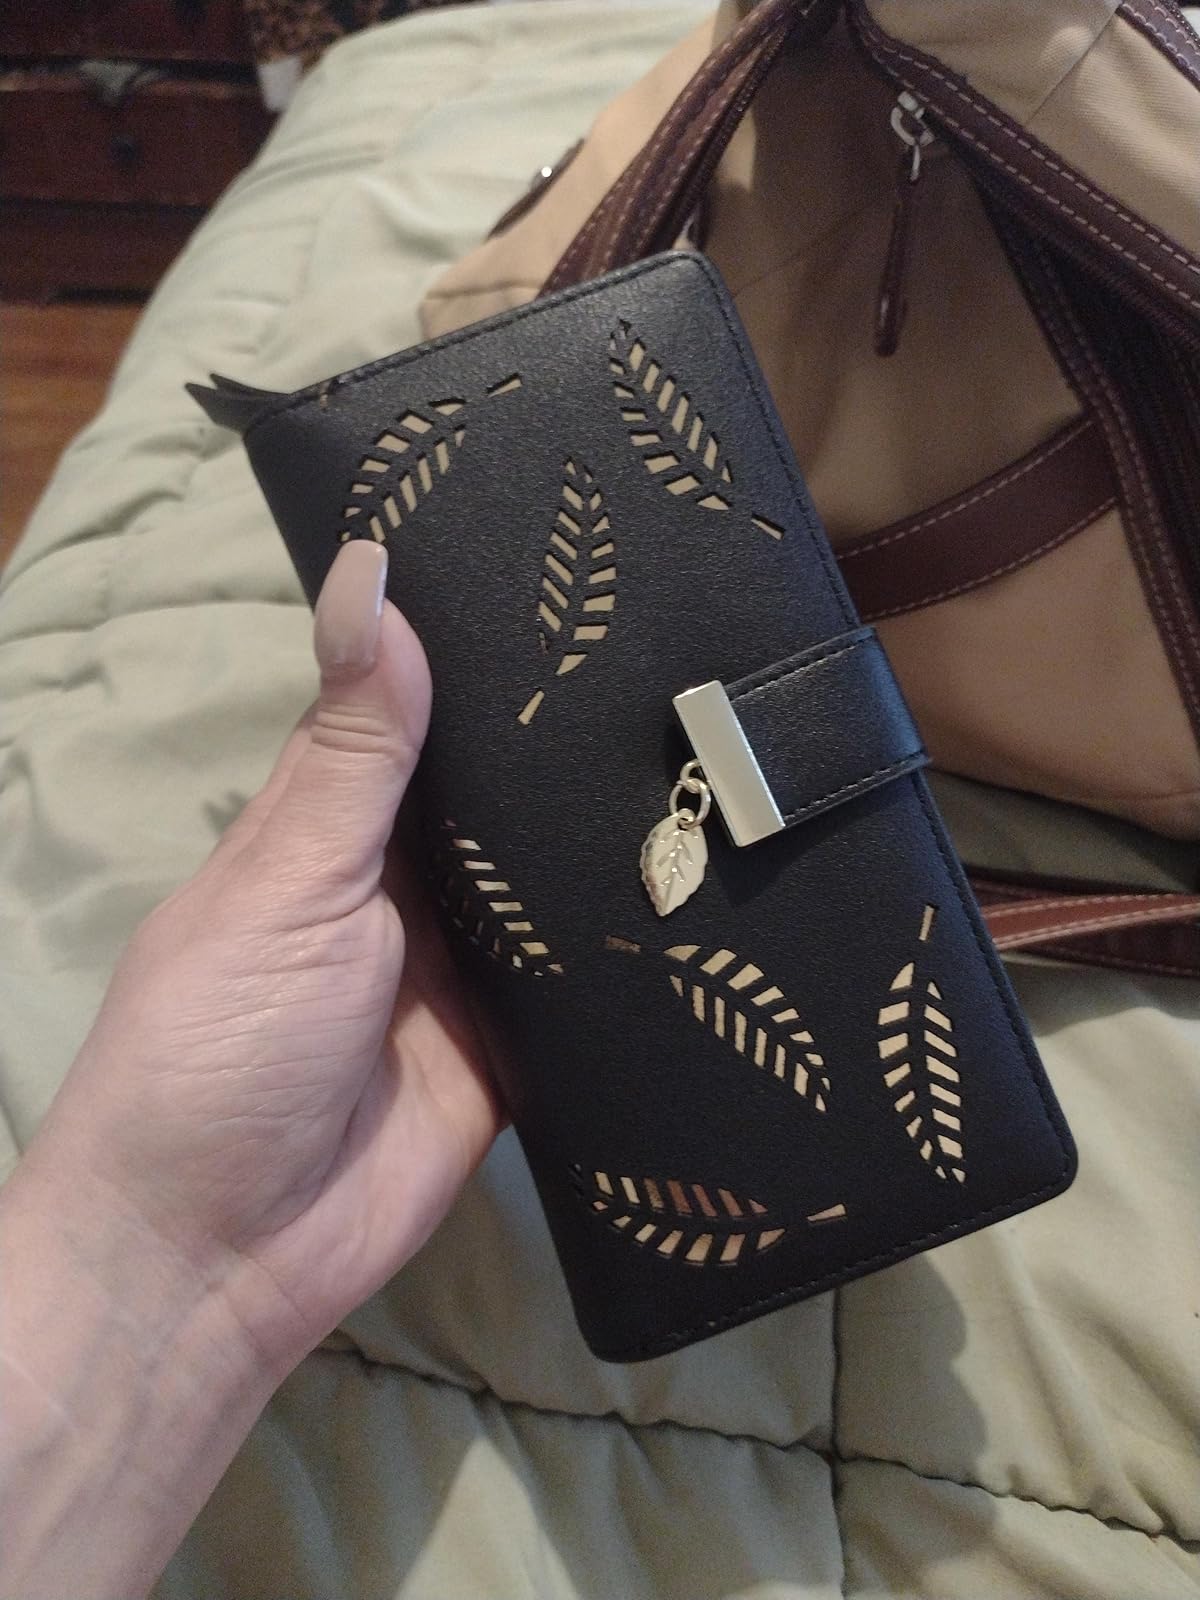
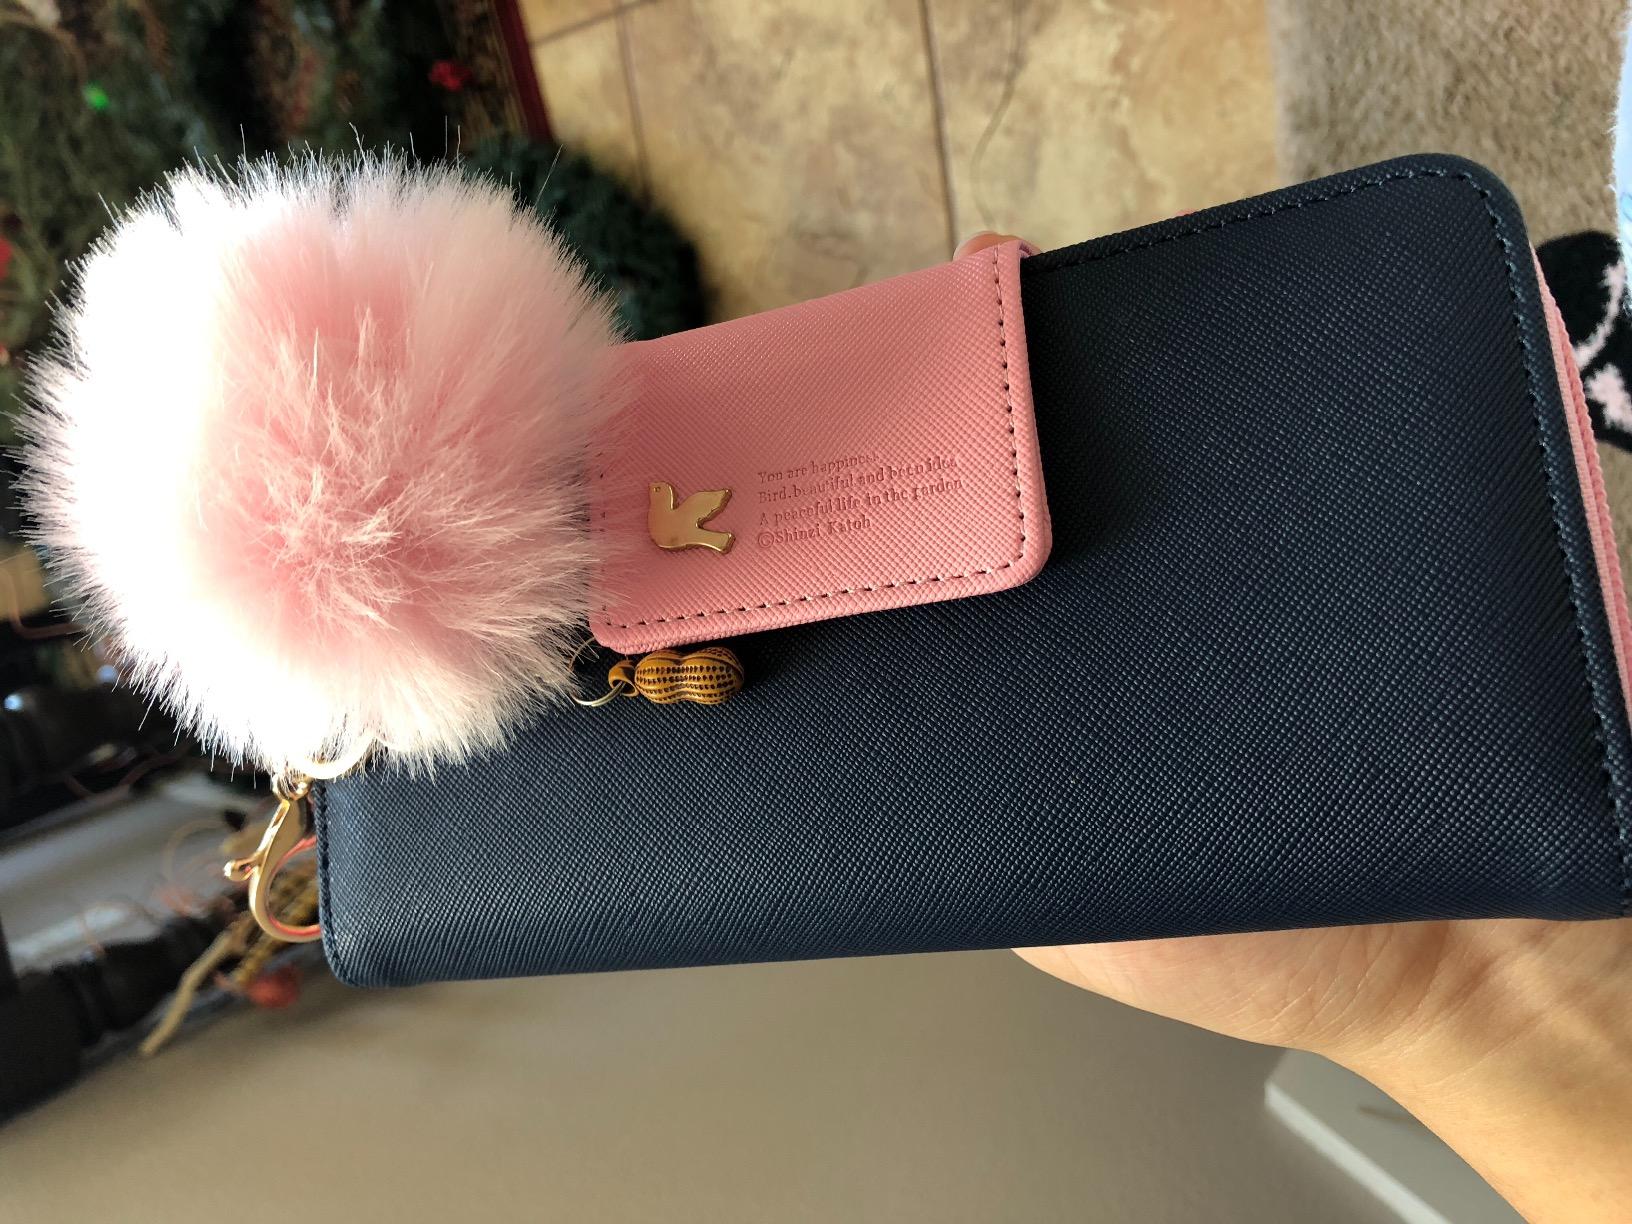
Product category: accessories_handbag
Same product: no